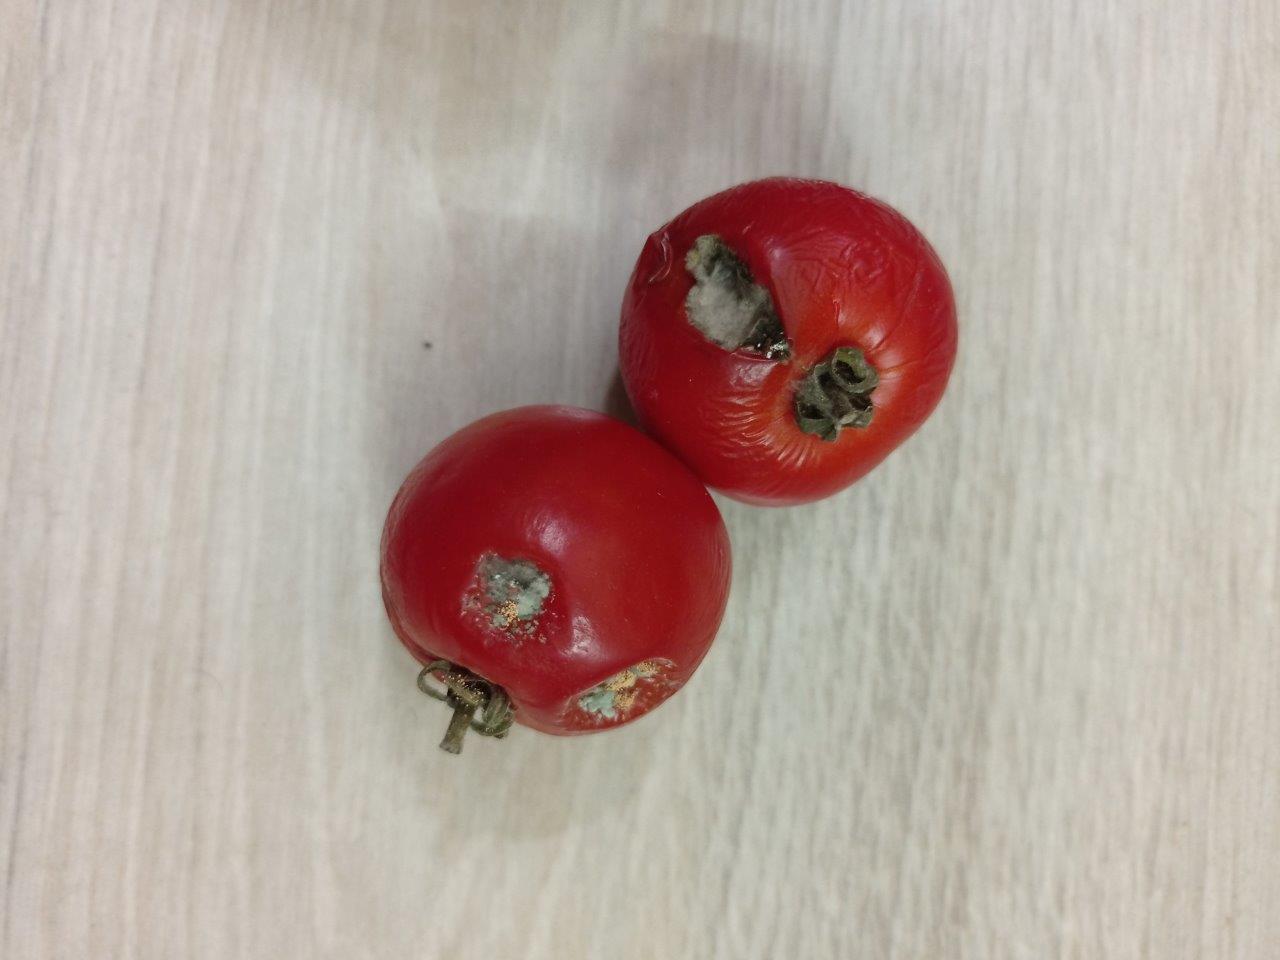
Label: Rotten